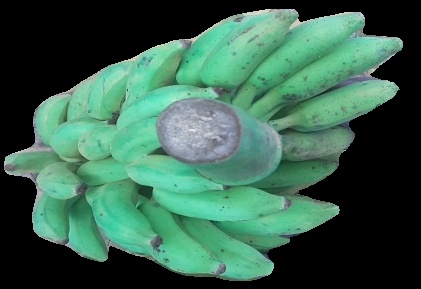
Variety: elakki-bale
Grade: grade3